Seagram

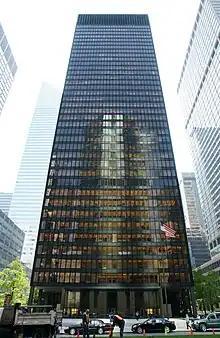
The Seagram Building in New York

The Seagram name survives today in various well-known drinks. Seagram's Seven Crown, used to make the American cocktail 7 and 7, is produced by Diageo, while Seagram's V.O. is produced by Sazerac. Several brands of coolers are produced under the Seagram name as of 2022: Seagram's Escapes are produced by Genesee Brewing for the American market, while Seagram Island Time is produced by Waterloo Brewing for the Canadian market. The Coca-Cola Company currently produces Seagram's Ginger Ale soda line since 2002 & made it widely available in 2011.